Jože Knific

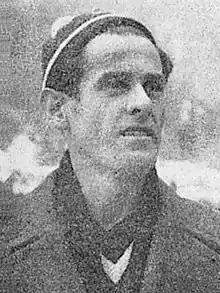

Jože Knific (17 April 1915 – 2001) was a Slovenian cross-country skier. He competed in the men's 18 kilometre event at the 1948 Winter Olympics.